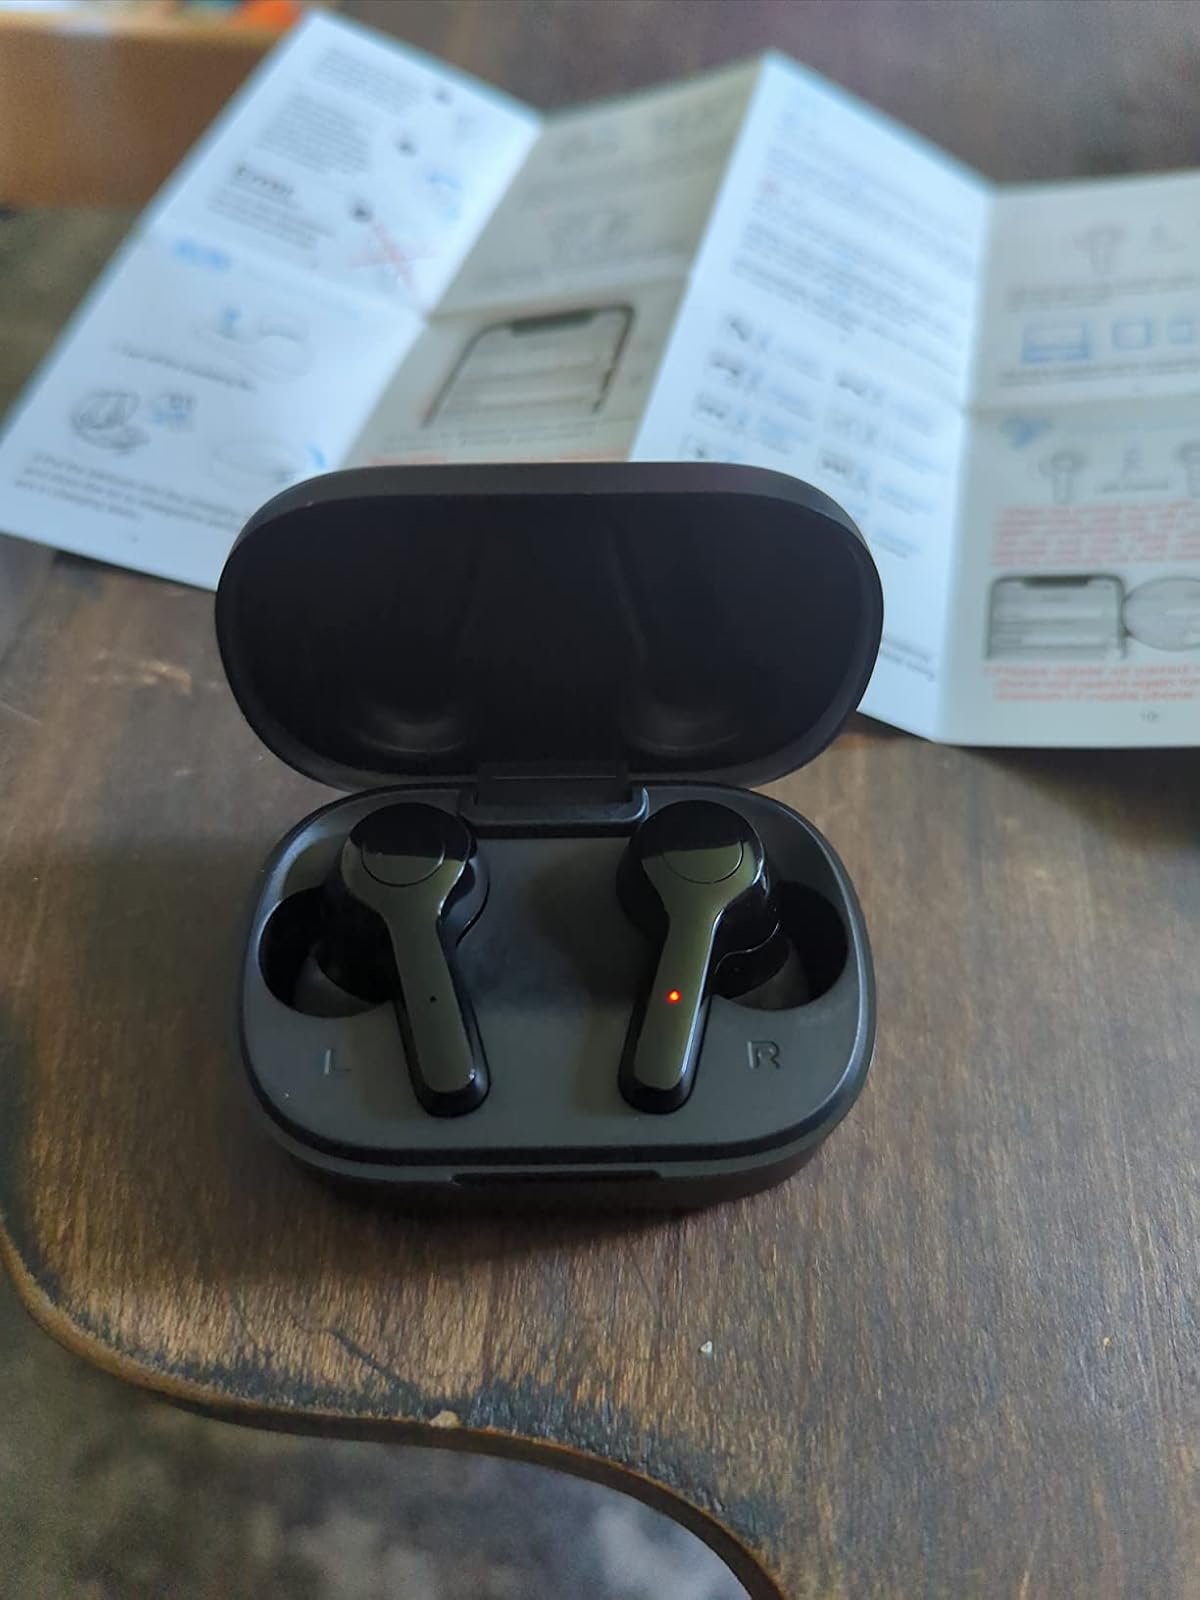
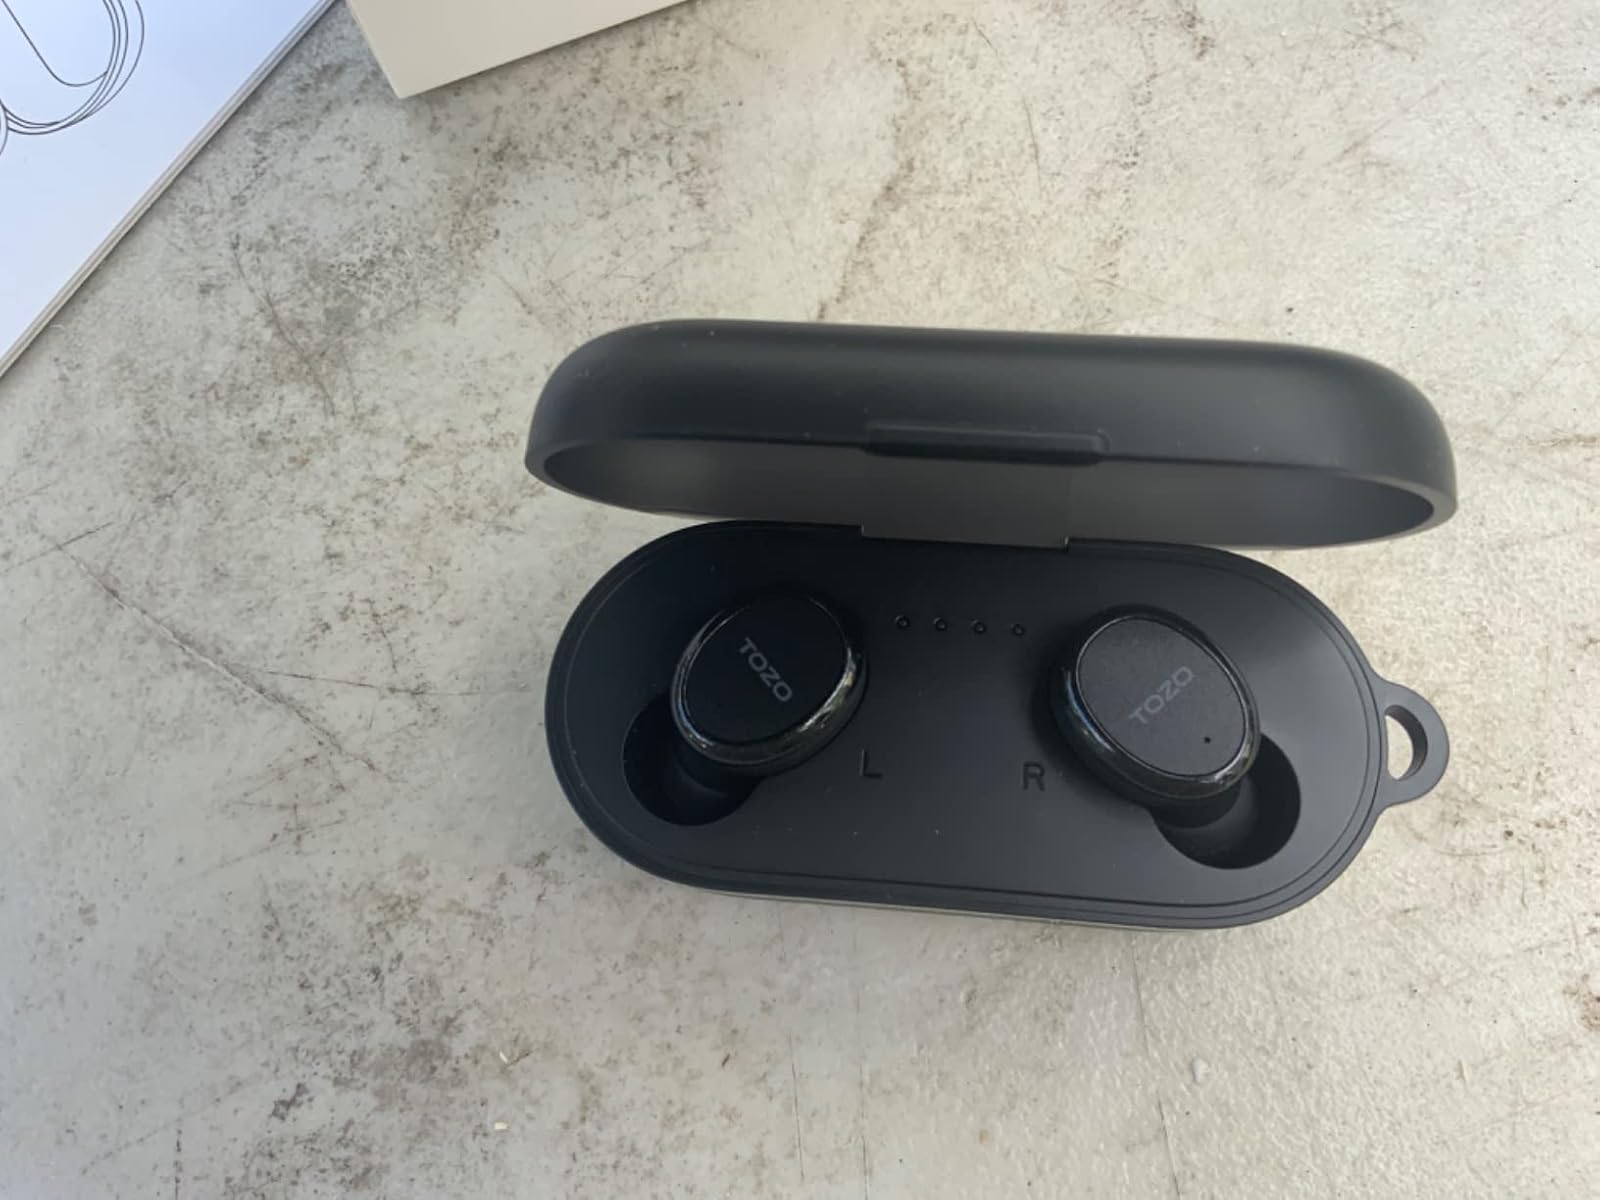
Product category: earbuds
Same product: no